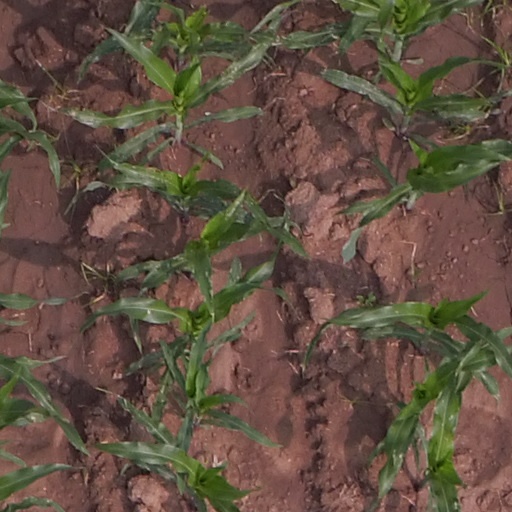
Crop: maize; corn